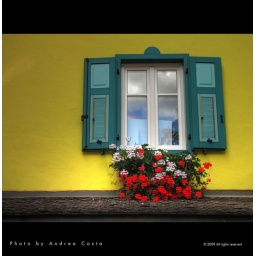
window in yellow